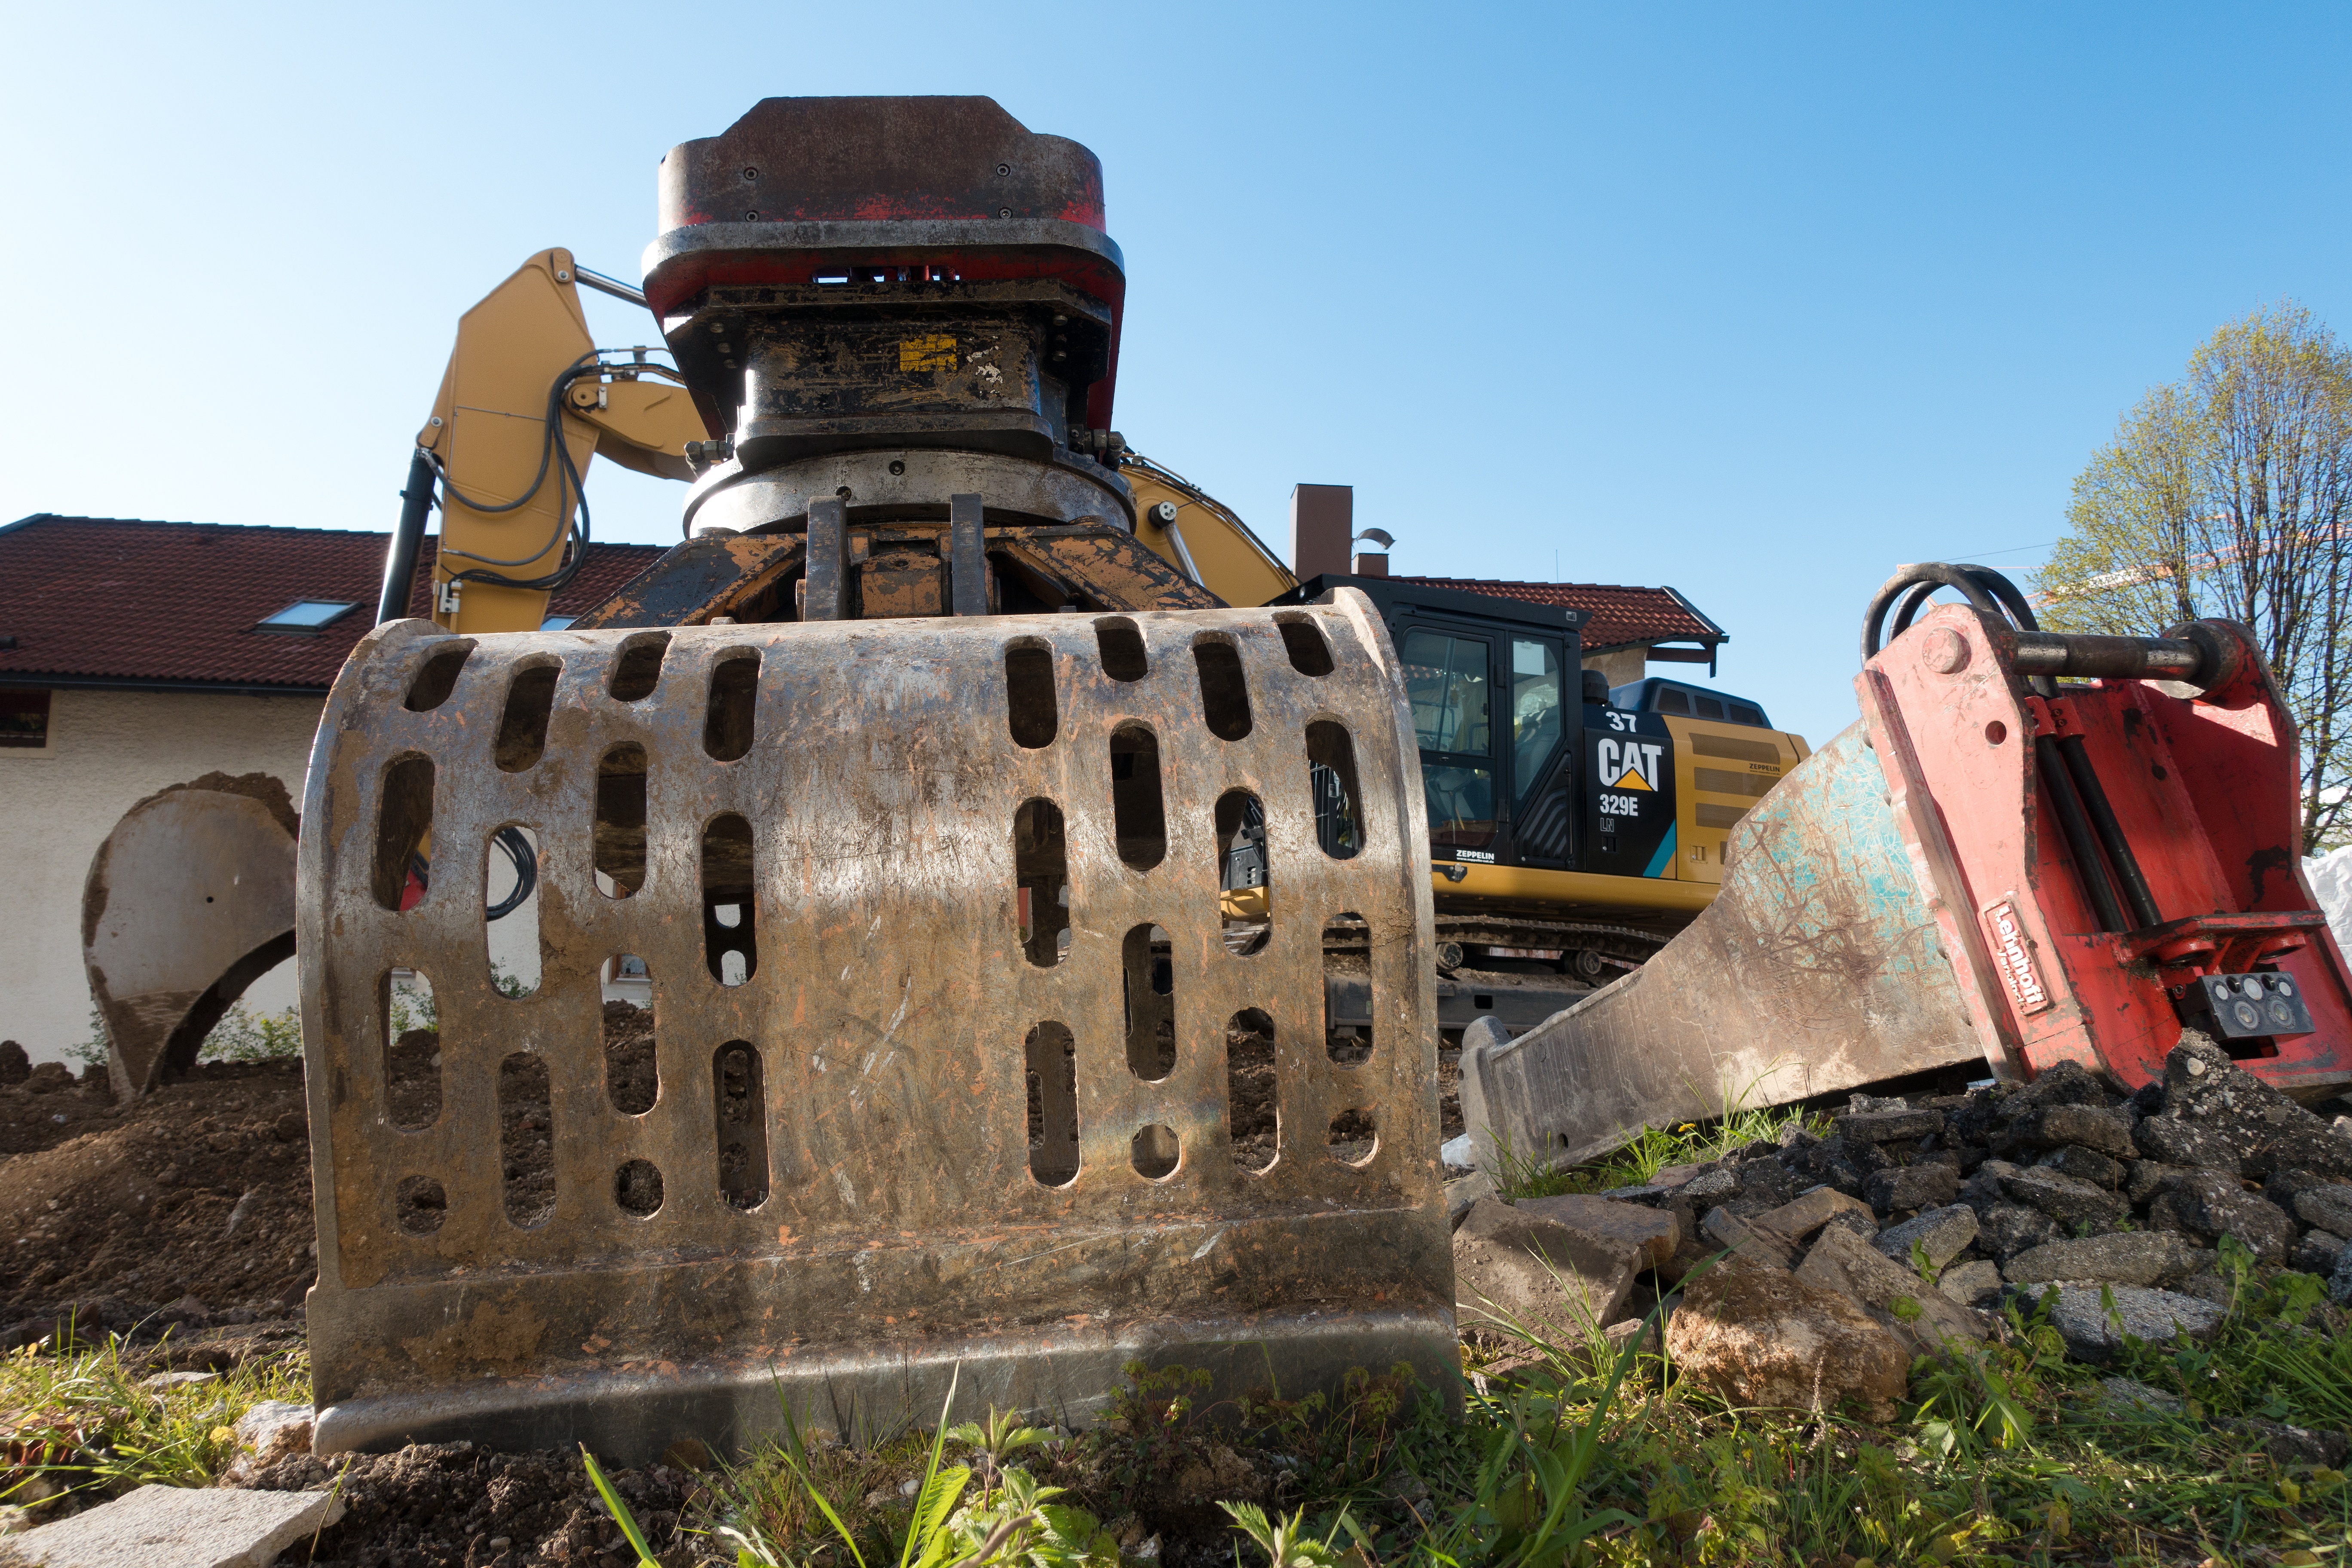
tree, city, home, hammer, build, crane, site, excavators, dredge, construction work, construction vehicle, new building, backhoe bucket, gripper, leveling